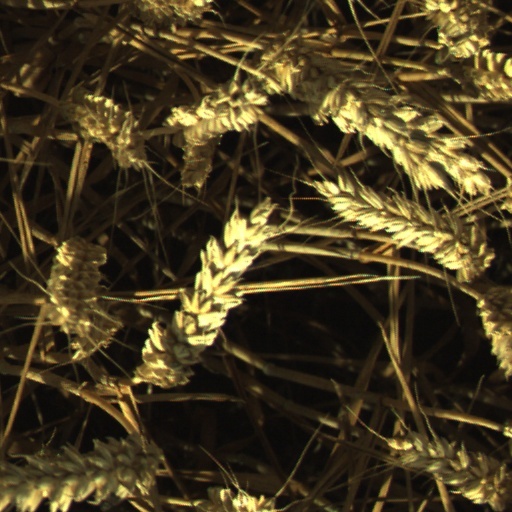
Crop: wheat